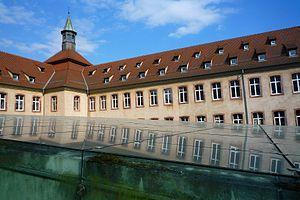
La commanderie des Hospitaliers de Saint-Jean de Jérusalem – dite Commanderie Saint-Jean –, est un bâtiment de la ville de Strasbourg, situé au 1, rue Sainte-Marguerite et dont la construction s’est échelonnée de la première moitié du XVIe siècle à la première moitié du XVIIIe siècle. Il est classé Monument historique depuis 1971. La commanderie fut successivement un lieu de commerce et de diplomatie, un hôpital puis entre 1740 et 1989, la maison d’arrêt Sainte Marguerite. Après restauration et restructuration, elle accueille l’École nationale d’administration (ENA) depuis 1991.
Strasbourg est une commune française située dans le département du Bas-Rhin. Préfecture du département, elle est également, depuis le 1ᵉʳ janvier 2016, le chef-lieu de la région Grand Est. Capitale de la région historique d'Alsace, la ville est bordée par le Rhin et frontalière avec l'Allemagne.